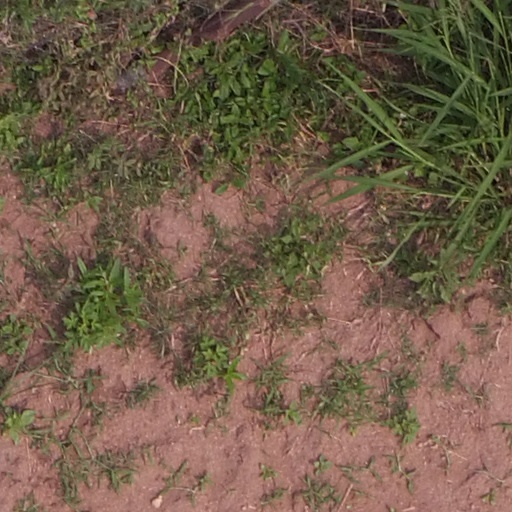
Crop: maize; corn